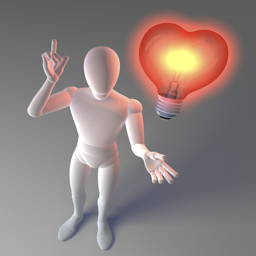
white character , figure , man having an idea depicted by a heart shaped red classical light bulb , 3d rendering on dim background photo